2008 NCAA Division I men's basketball tournament

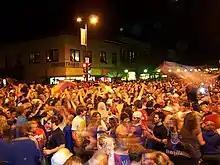
KU fans celebrating in downtown Lawrence after KU's win over Memphis

On the day of the game, the betting lines set by Las Vegas casinos Las Vegas Hilton, Station Casinos, and The Mirage made Memphis the favorite by a spread of 2 points.